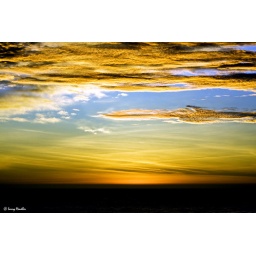
As the sun set we got a powerful golden glow in the few clouds there were in the sky